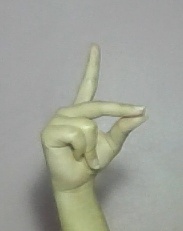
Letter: ta